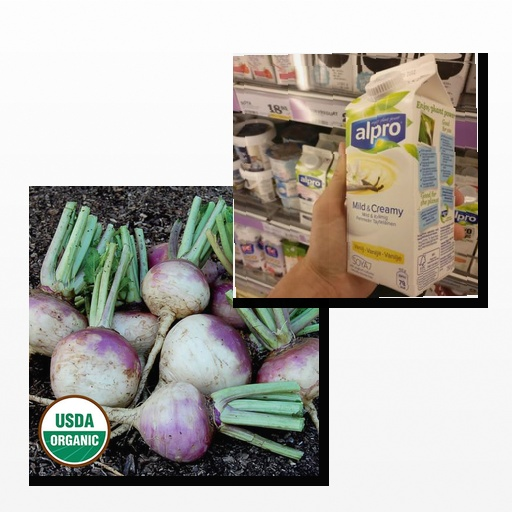
Food items: vanilla_soyghurt, turnip